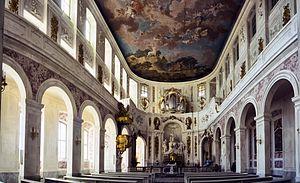
Hubertsbourg est un château d'Allemagne situé à Wermsdorf en Saxe, à mi-chemin entre les villes de Leipzig et de Dresde. L'ancien pavillon de chasse d'Auguste le Fort, réalisé entre 1721 et 1724, a accueilli en février 1763 la signature du traité d’Hubertsbourg entre le royaume de Prusse et la monarchie de Habsbourg, reconnaissant à la Prusse la possession des régions conquises de la Silésie.